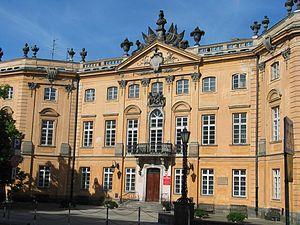
Jan Fryderyk Sapieha, prince de la famille Sapieha, grand greffier de Lituanie, castellan de Trakai, grand chancelier de Lituanie.